Fischer House (Austin, Texas)

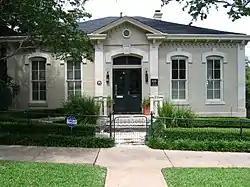
Fischer House

The Fischer House is a historic mansion in downtown Austin, Texas, United States, completed in 1882. Its builder, Joseph Fischer, was a prominent mason in Austin at the time, and its bold high Victorian era, Italianate architecture and ornamentation reflect his family's skill in the trade. The home was the Fischer family's residence and office, and remained in the family until its sale in 1938.